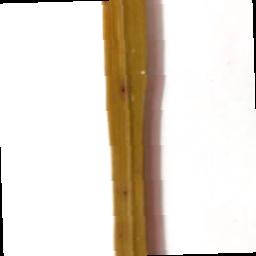
Label: Rice___Brown_Spot